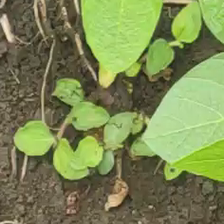
Weed species: Kena_(Commplina_benghalensio)